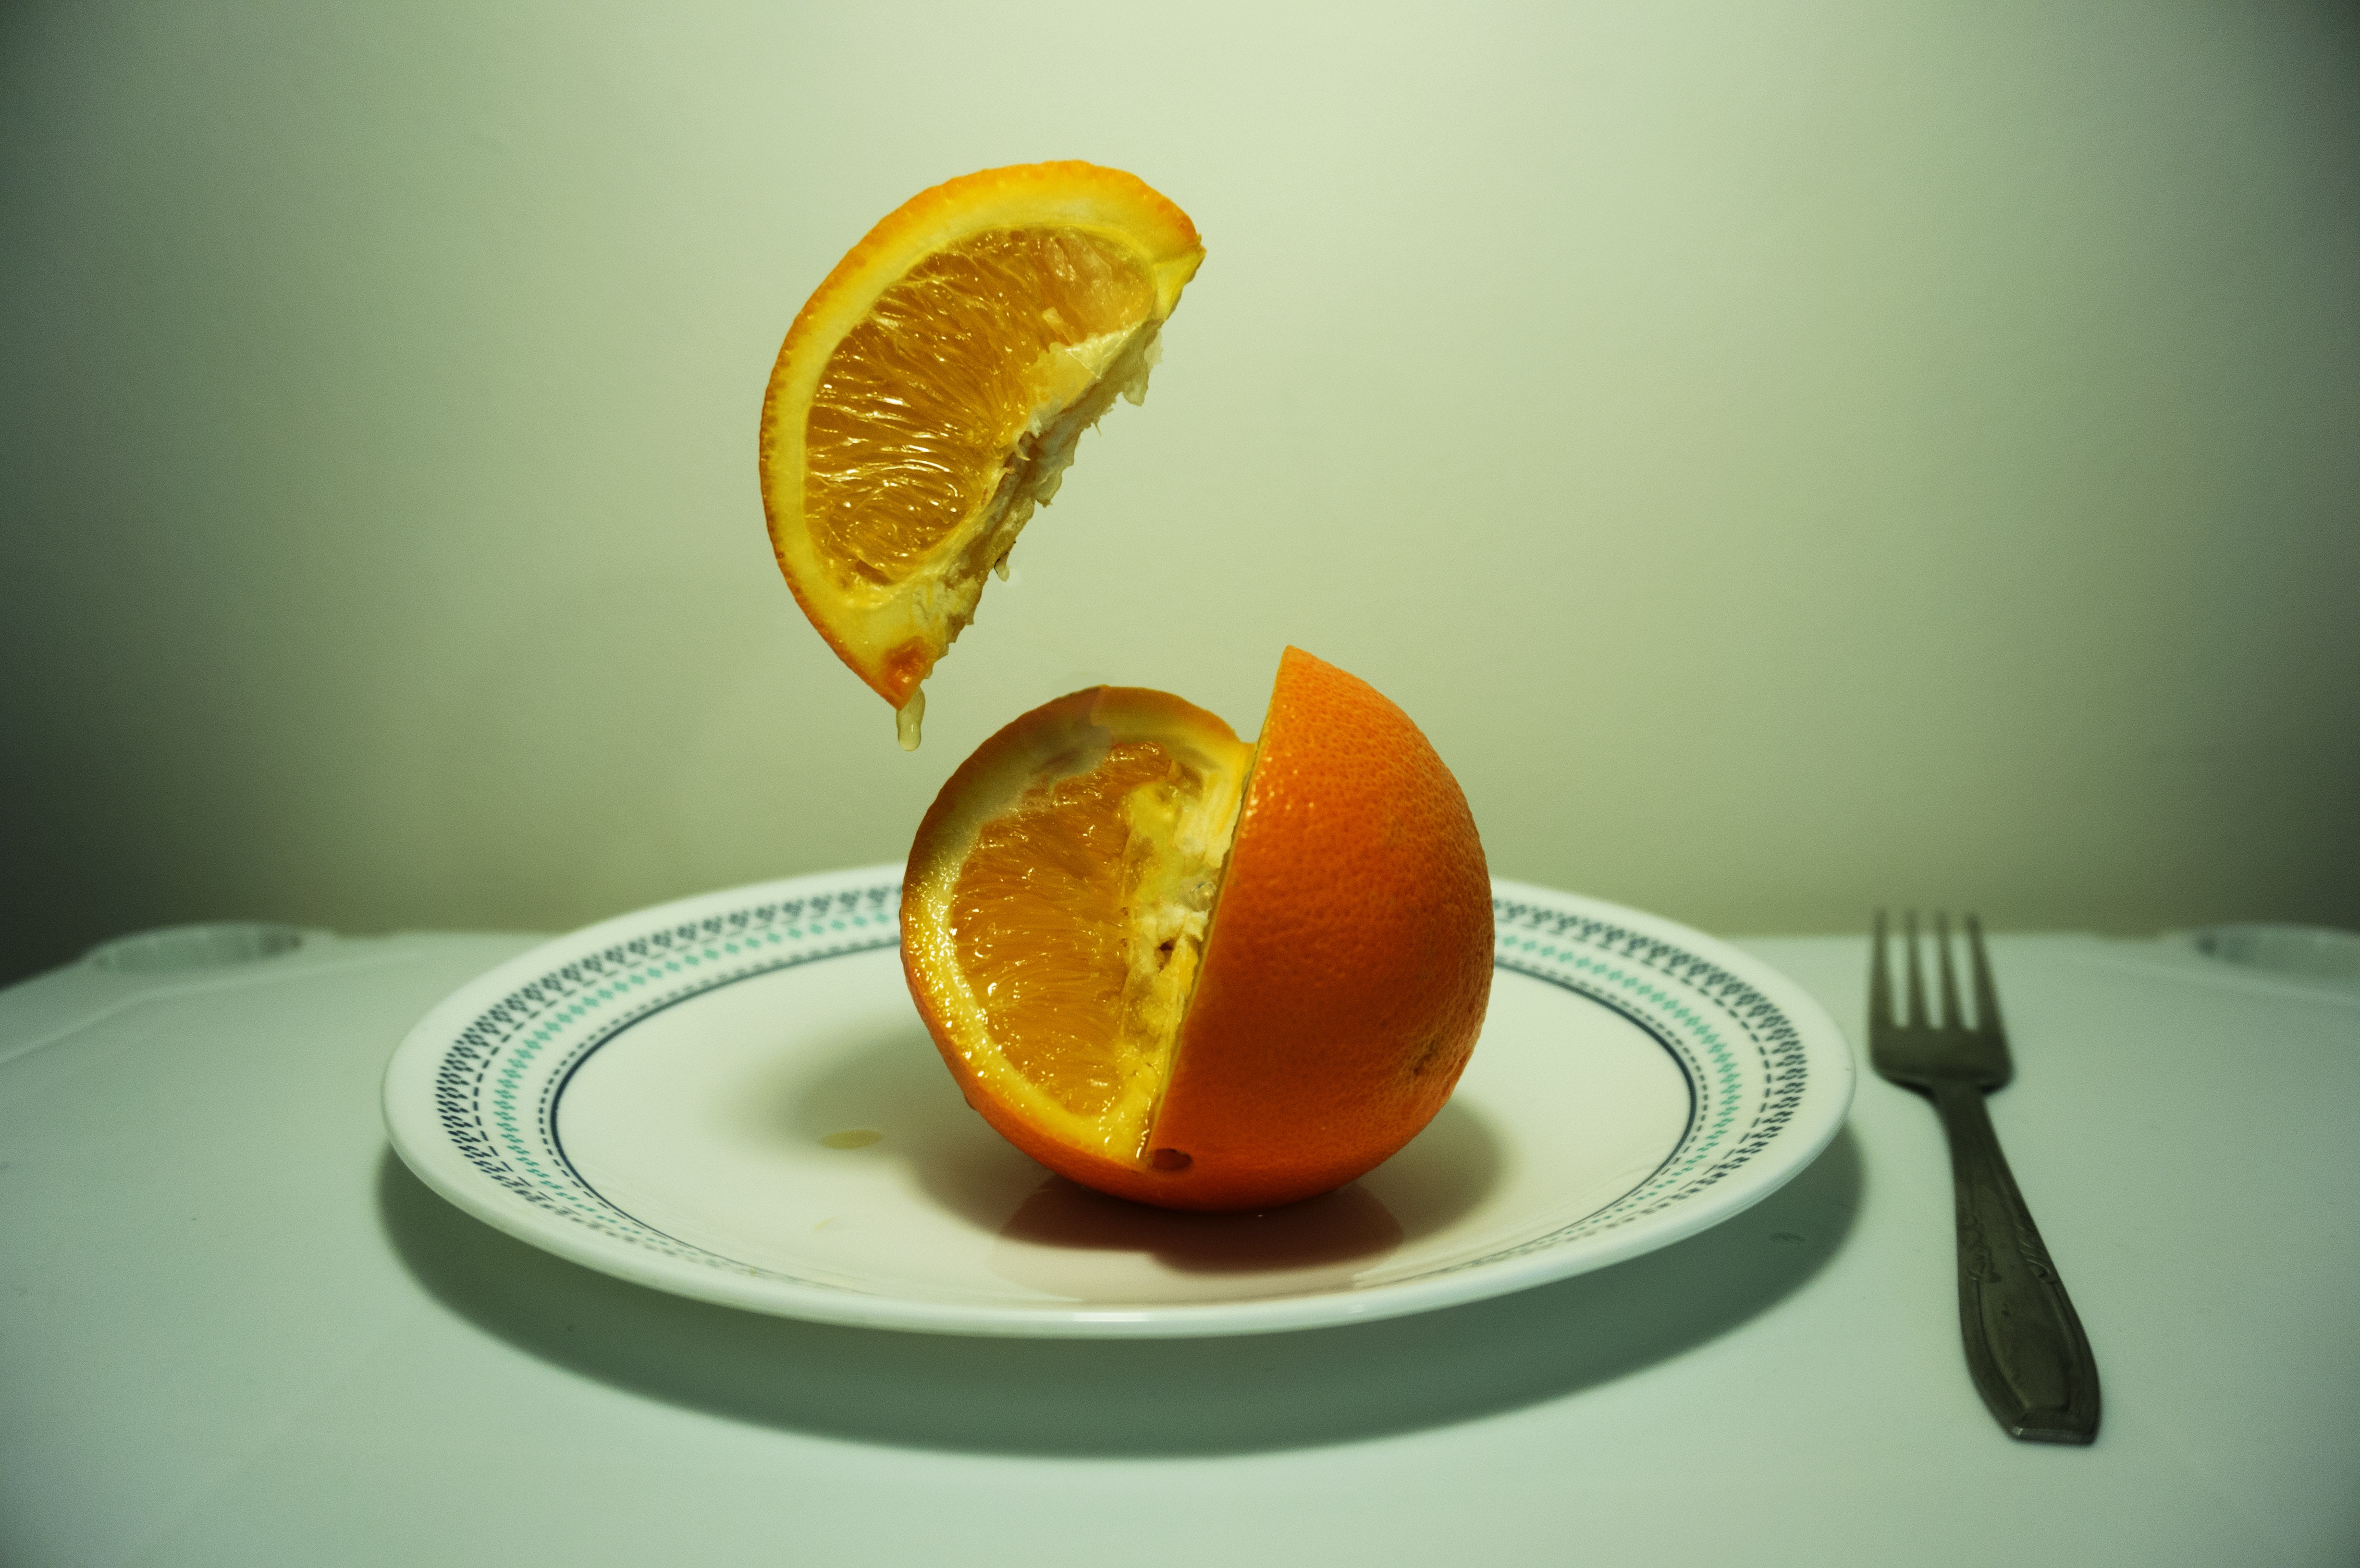
creative, plant, fruit, orange, food, produce, drink, yellow, cocktail, design, citrus, macro photography, flowering plant, still life photography, land plant